Lexus IS (XE20)

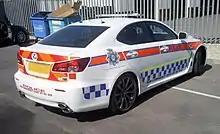
Humberside Police Lexus IS-Force police cruiser

In October 2007, the IS F premiered in Japan, with a 500-unit yearly target for that country, and a 5,000–6,000 yearly unit target for the U.S. market. By the final model year in 2014, only approximately 11,500 units had been manufactured, with 5,118 sold in the U.S. Top speed was listed at . The IS F went on sale in the US in early 2008 with the first 50 IS F units sold as a limited Neiman Marcus special edition. In 2007, the head of Lexus GB stated in an interview that 150 IS Fs would be allocated for the UK market. For 2008, the IS F carried a base price of US$56,000.